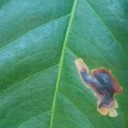
Label: Miner